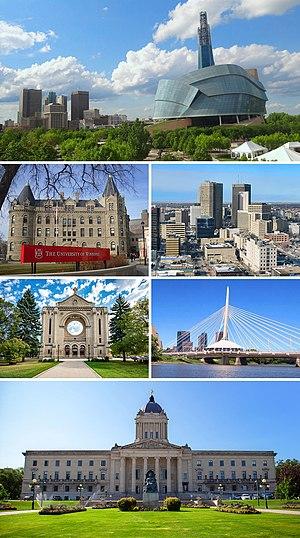
Winnipeg est une ville canadienne, capitale de la province du Manitoba et septième ville au niveau national en nombre d'habitants. Située à la confluence des rivières Rouge et Assiniboine, protégée des crues par le canal de dérivation de la rivière Rouge, elle est l'un des plus grands marchés aux grains du monde.